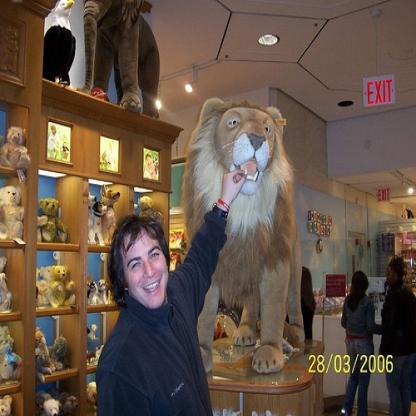
Scene: Indoor